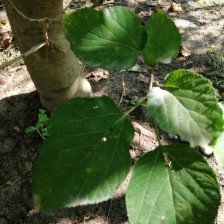
Variety: WhiteKing